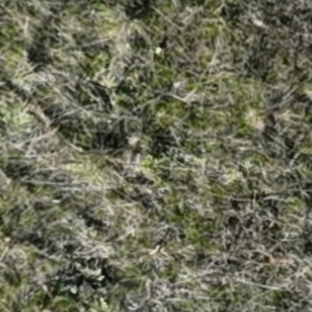
Month: october